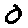
Label: 0